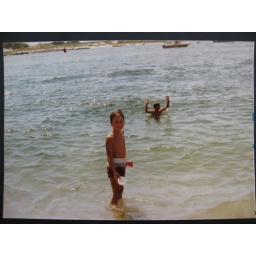
1986. (age 8) Myself standing in water at the beach. This may be Gilbert Lake.